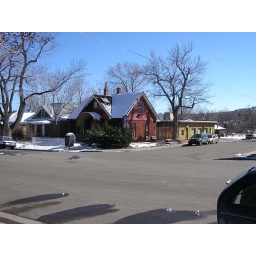
This colorful building on the SE corner in 3rd and Pearl in Boulder has been a gathering center for years.